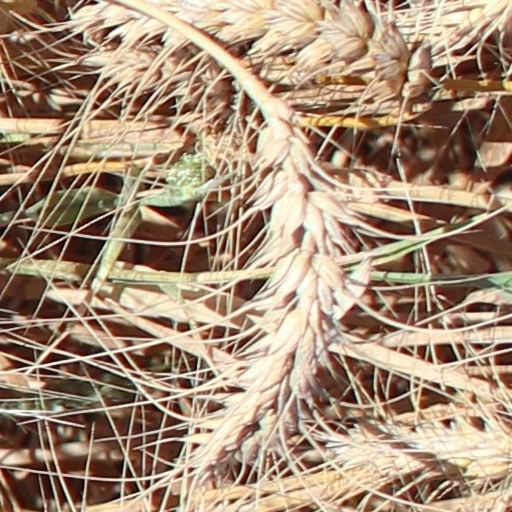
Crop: wheat